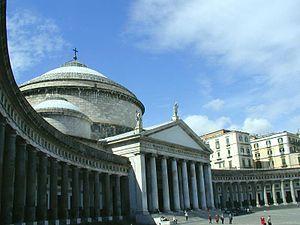
Piazza del Plebiscito est la place de Naples la plus importante.
L’architecture néoclassique en Italie est, dans la péninsule comme dans tous les pays occidentaux, la phase de l'histoire de l'architecture qui, après l'époque du baroque et du rococo, s'est orientée vers l'âge classique de la Grèce et de la Rome antiques en reprenant les idéaux et les apparences formelles. Influencée par l'attrait pour la mythologie qui régnait à l'époque où le Grand Tour marquait la formation de générations entières de nouveaux artistes et de toute une classe sociale, de l'aristocratie à la haute bourgeoisie, elle s'est développée dans la seconde moitié du XVIIIᵉ siècle. Le phénomène s'est prolongé jusqu'au XIXᵉ siècle et il est bien difficile d'arrêter des dates précises : le néo-classicisme se fond en effet avec l'éclectisme, ou bien continue à s'affirmer parallèlement à celui-ci, finissant par laisser des témoignages dans l'architecture contemporaine.
La province de Naples est une ancienne province italienne, dans la région de Campanie, dont le chef-lieu était la ville de Naples. Elle est remplacée par la ville métropolitaine de Naples le 1ᵉʳ janvier 2015.